Lucas Melano

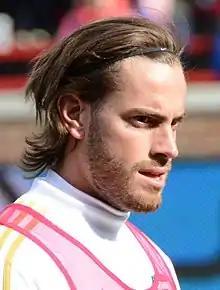
Melano with Portland Timbers in 2019

Lucas Santiago Melano (born 1 March 1993) is an Argentine professional footballer who plays as a forward for Miami FC.